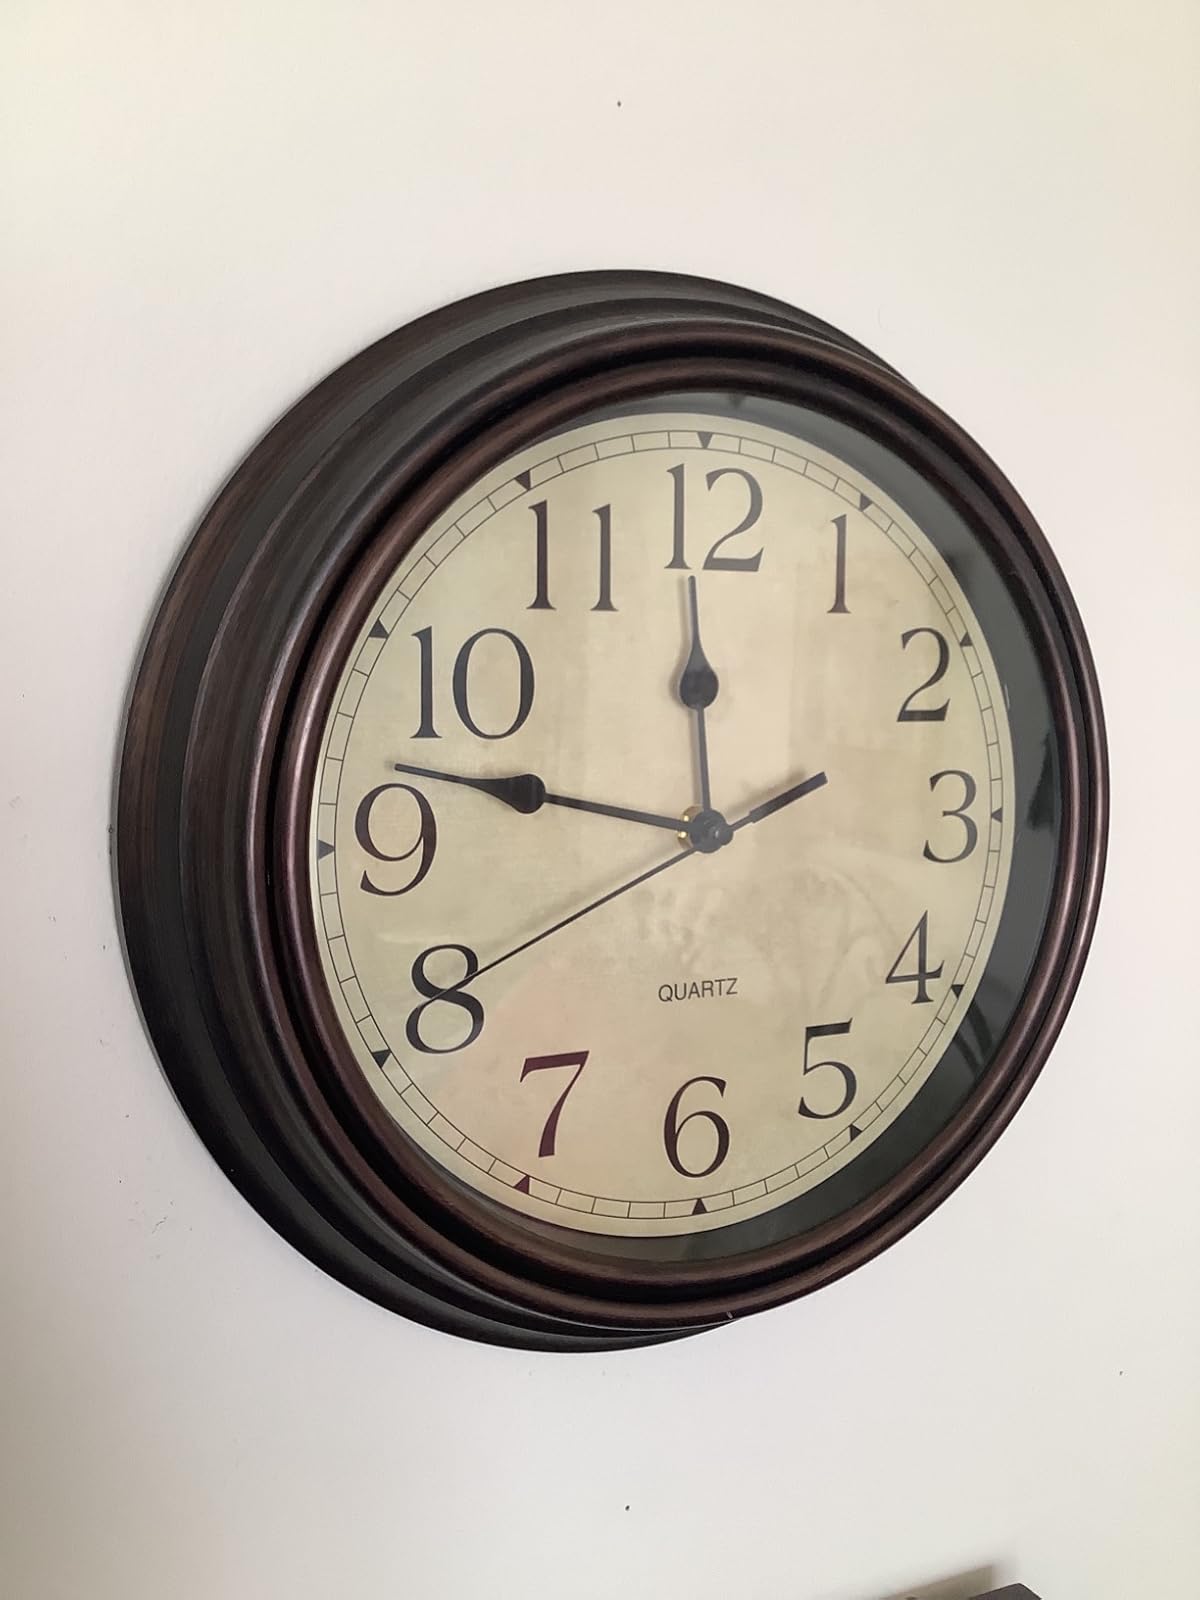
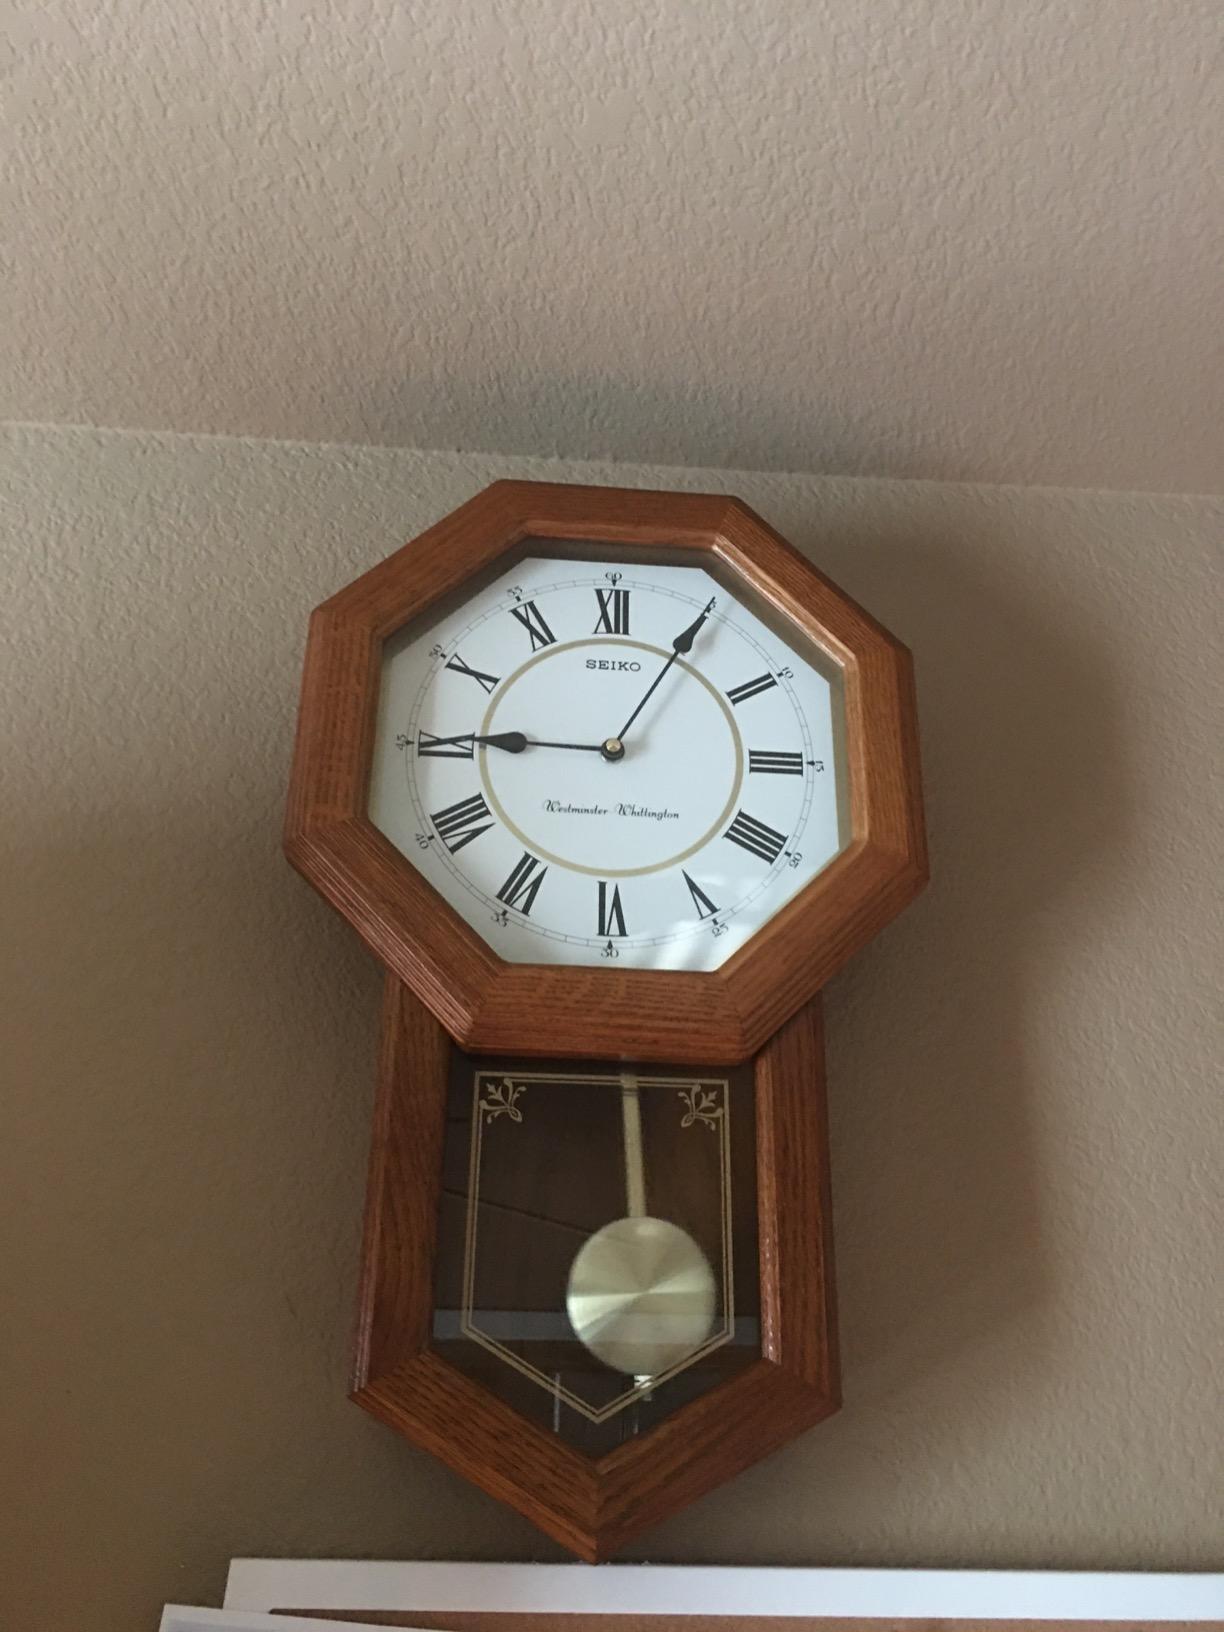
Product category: clock
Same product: no